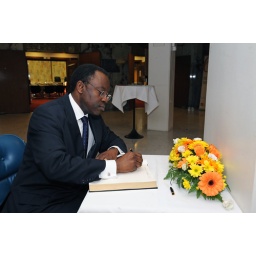
Mr Francis Ngantcha, Advisor to the Minister, Cameroon, signs the gold book at the ceremony in honor of the ITU Elected Officials